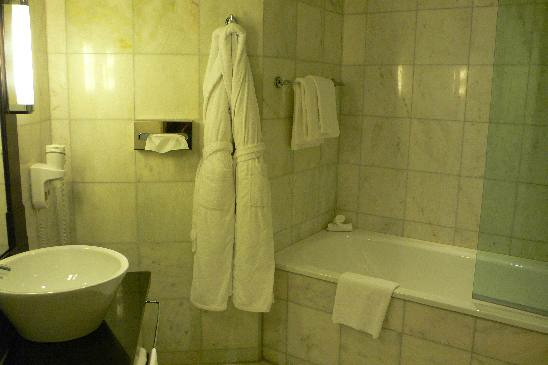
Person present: No